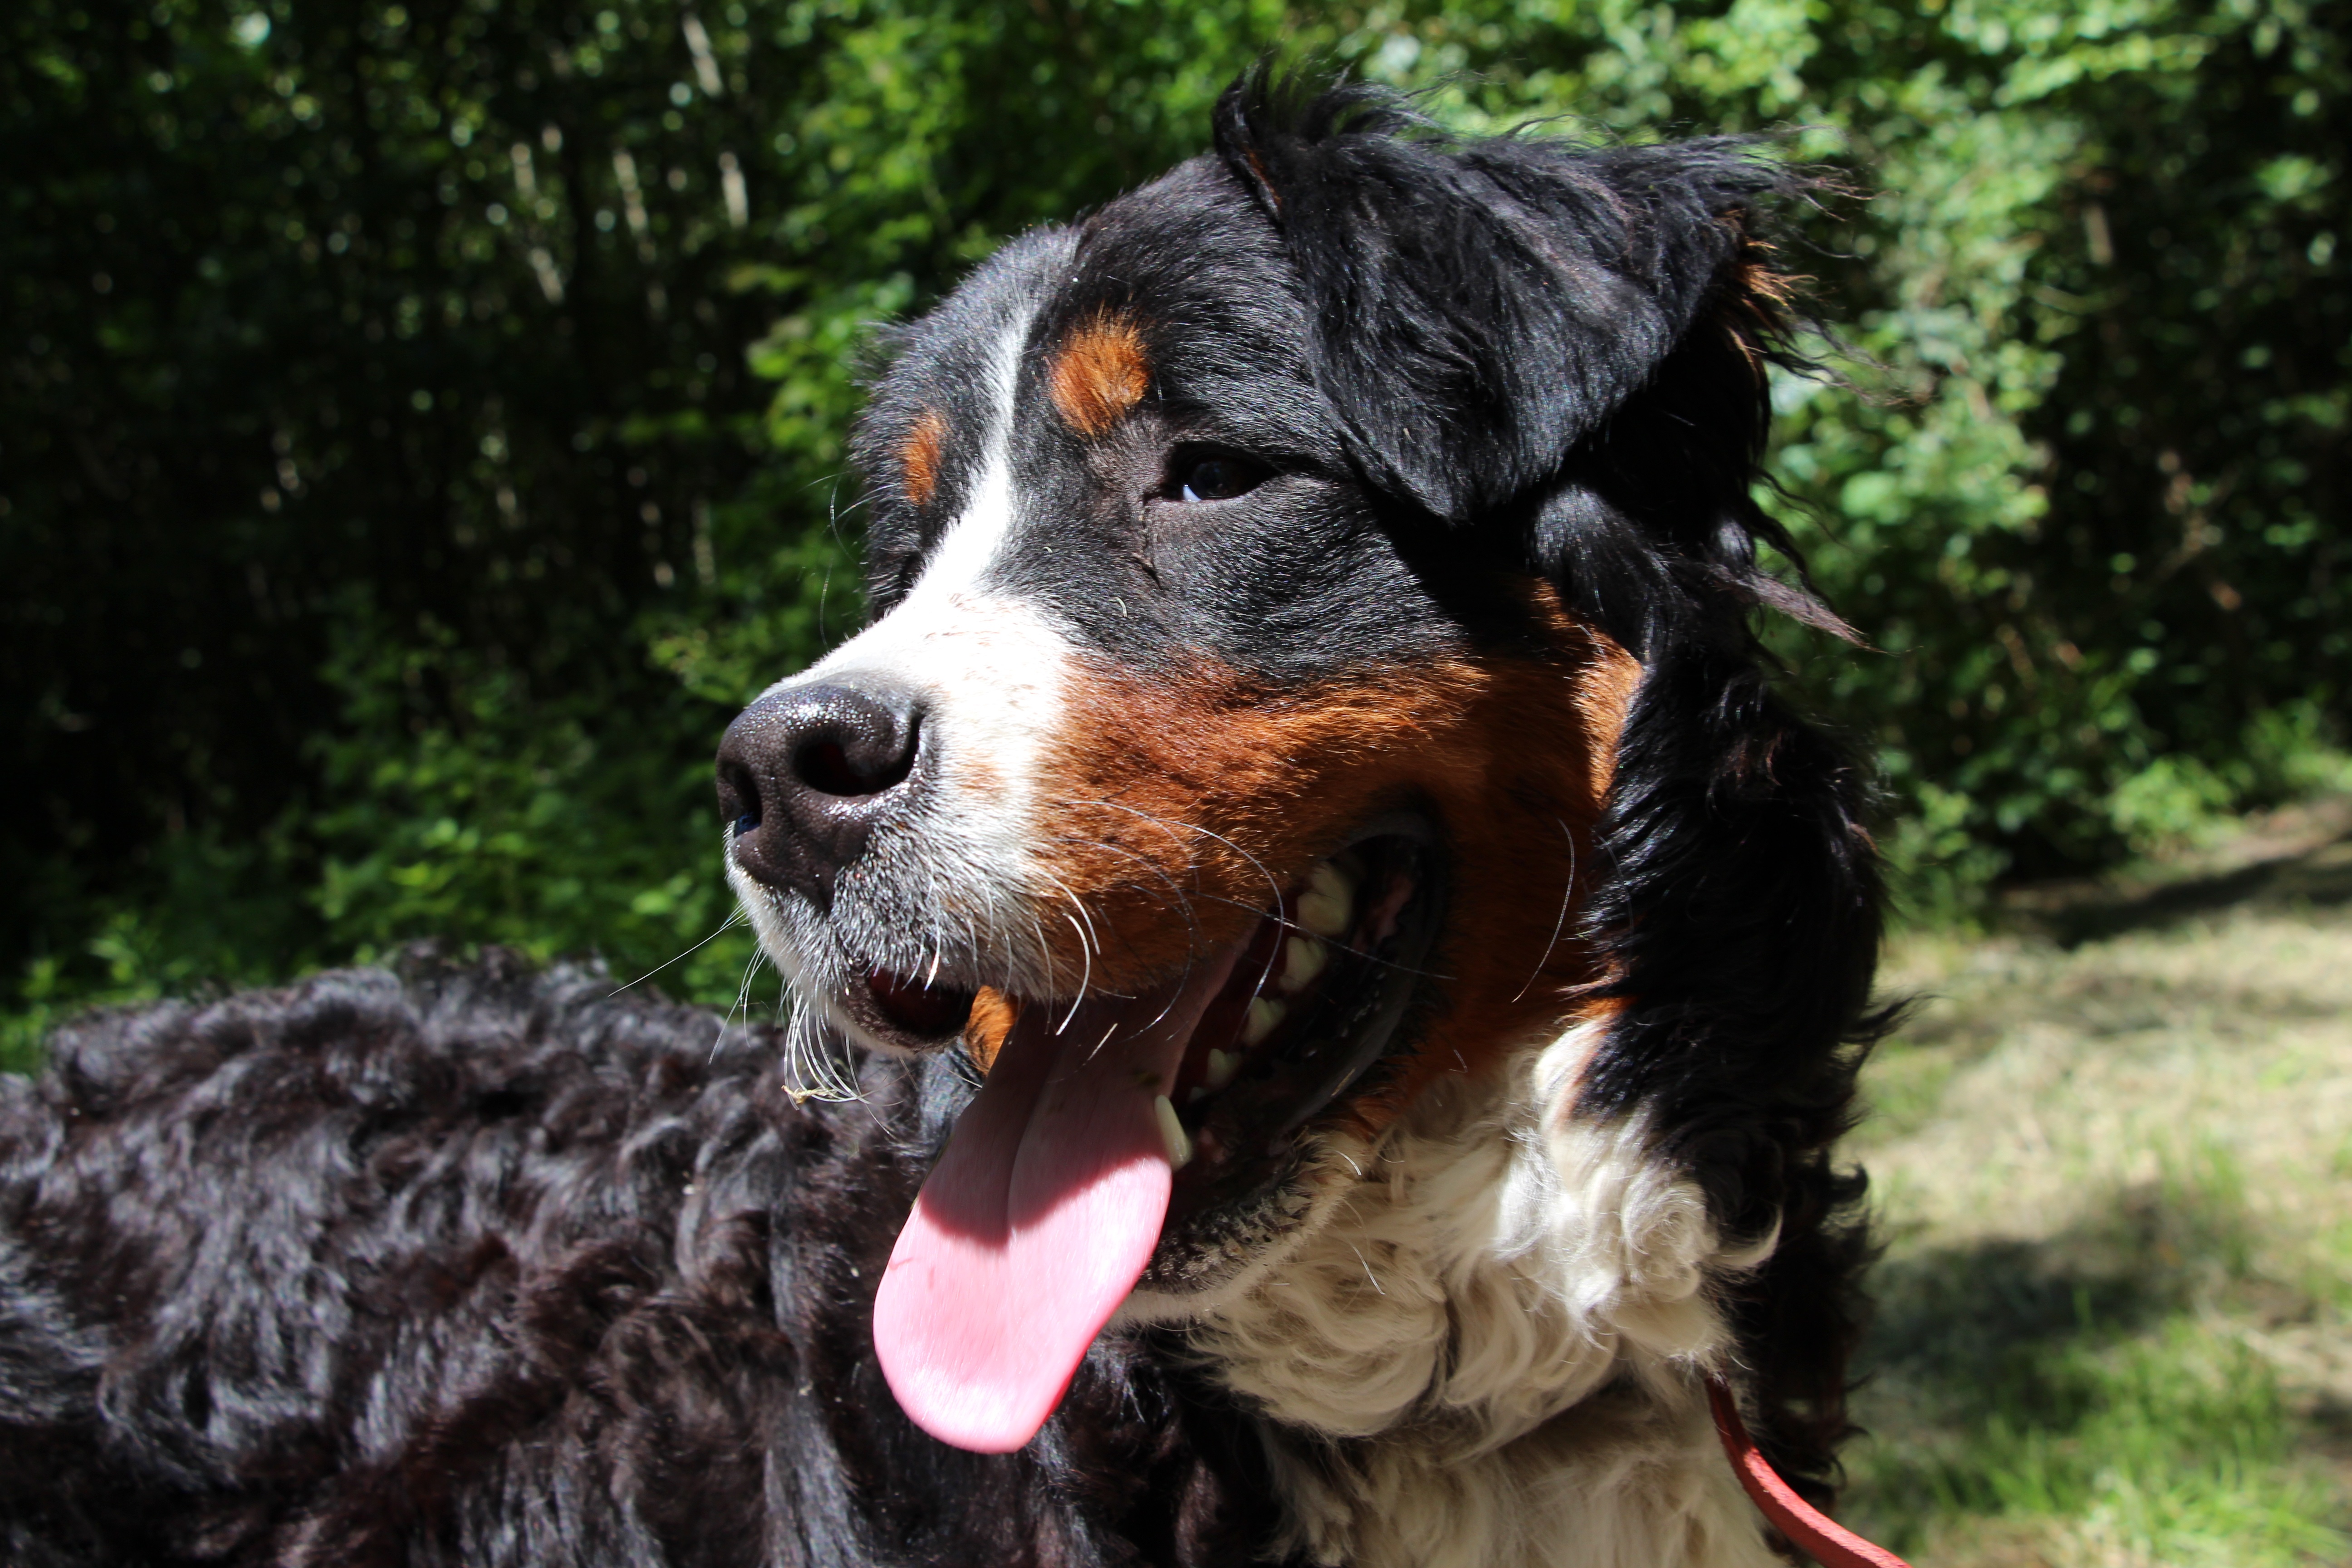
nature, forest, wood, dog, animal, pet, green, mammal, domestic animal, family, vertebrate, dog breed, big dog, bernese mountain dog, familiar, dog like mammal, carnivoran